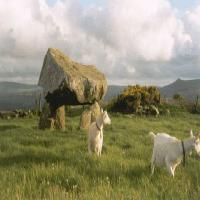
Weather: cloudy or overcast